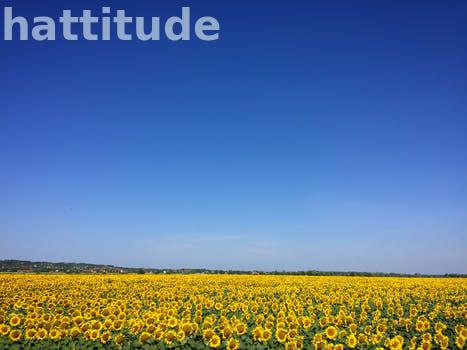
Label: Watermark